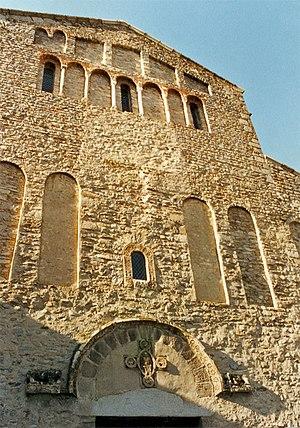
Abbaye de Sainte-Marie d'Arles. Arles-sur-Tech. France
Bages
L'abbaye Sainte-Marie est une ancienne abbaye située à Arles-sur-Tech dans le département des Pyrénées-Orientales, en France.